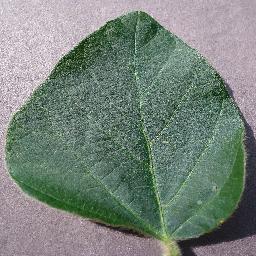
Label: Soybean___healthy